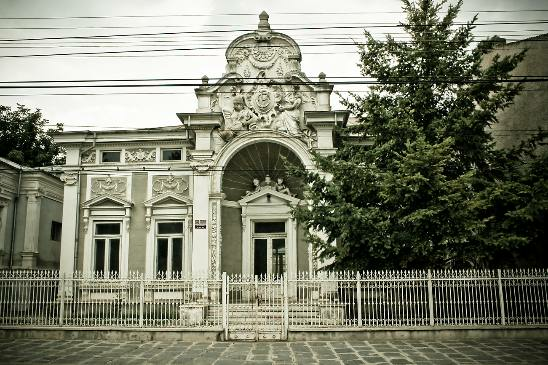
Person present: No